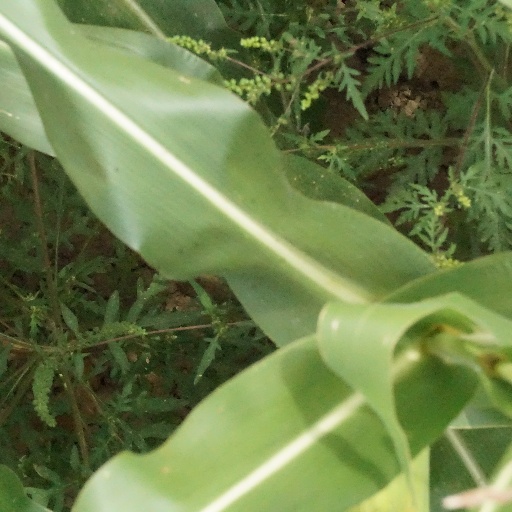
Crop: maize; corn